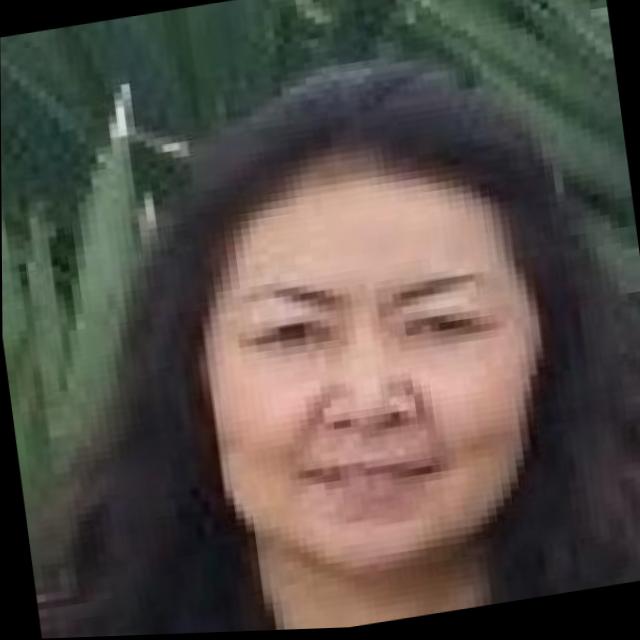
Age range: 21-44